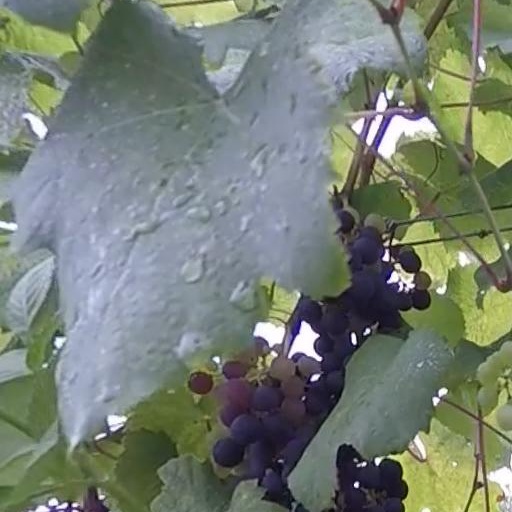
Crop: grape